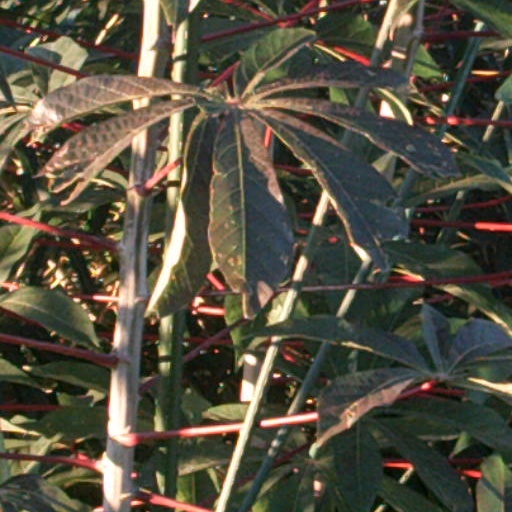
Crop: cassava